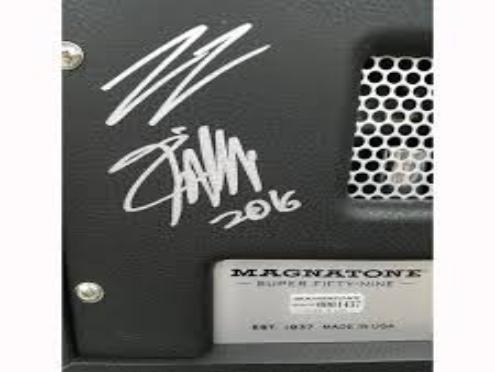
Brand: magnatone
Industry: Electronic